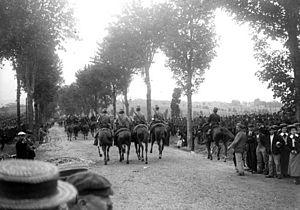
La cavalerie française pendant la Première Guerre mondiale a une participation relativement secondaire aux événements. Les combattants à cheval se révélant très vulnérables face à la puissance de feu de l'infanterie et de l'artillerie, les différentes unités de cette arme accomplissent essentiellement des missions d'auxiliaires pendant la « Grande Guerre », même si le début du conflit correspond à son apogée en termes d'effectifs montés.